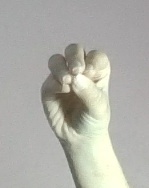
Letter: ha